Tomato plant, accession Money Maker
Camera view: bottom (45 deg); turntable rotation: 330 degrees
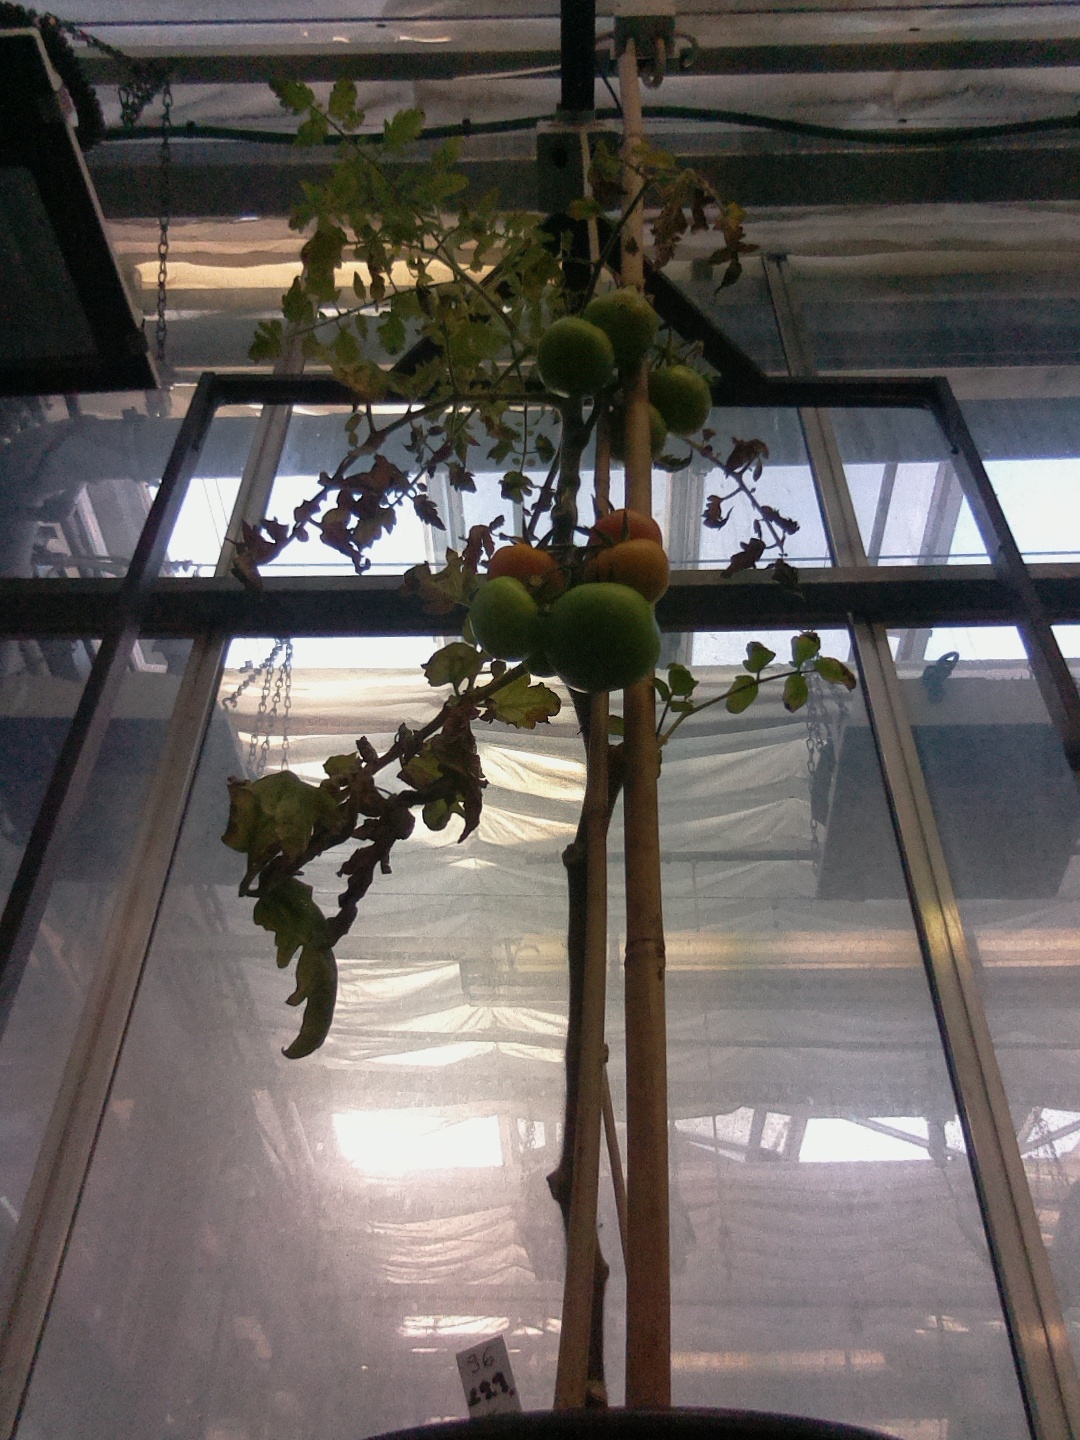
BBCH growth stage 83: 30%-40% of fruits show typical fully ripe color